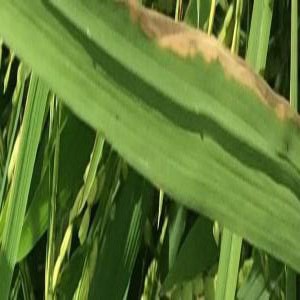
Disease: Bacterialblight